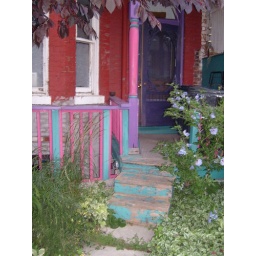
colourful home in kensington market